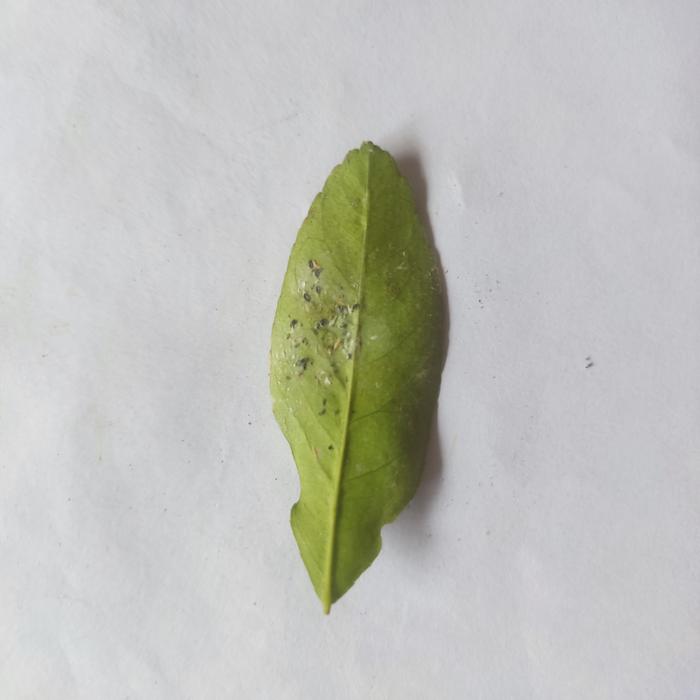
Crop: Lemon
Leaf condition: Sooty_Mold